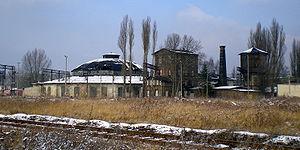
La Rotonde ferroviaire "Okrąglak" de Piła est une rotonde ferroviaire située à Pila en Pologne.